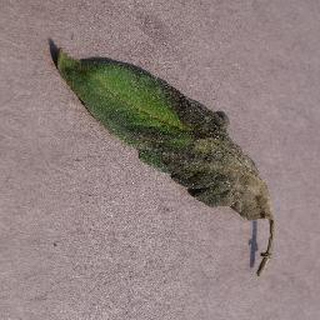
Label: tomato_late_blight